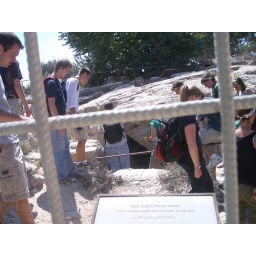
The sign says not to cross the fence and not to go in the tomb. Cyndi told us to disobey this warning....for this time.